Piaggio X10

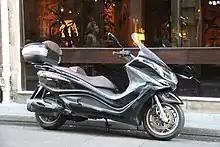

Previewed at the EICMA in Milan in November 2011 with three single-cylinder four-stroke engines of 125, 350 and 500 cm.